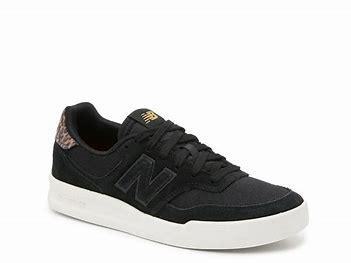
Brand: New
Model: Balance New Balance 300